1937 pattern web equipment

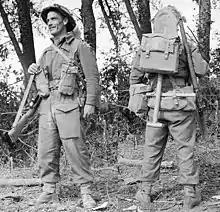
Front and rear views of a soldier of the Royal Welch Fusiliers with 1937 pattern web equipment, Normandy, August 1944

1937 pattern web equipment (also known as '37 webbing'), officially known as "Equipment, Web 1937" and "Pattern 1937 Equipment" was the British military load-carrying equipment used during the Second World War. It replaced the 1908 pattern and 1925 pattern—on which it was based—and was standard issue for British and Commonwealth troops from its introduction in 1937, throughout World War II, and in the post-war period until it was superseded by 1958 pattern web equipment. It remained in limited use with Territorial Army and other second-line troops until the mid to late 1970s.